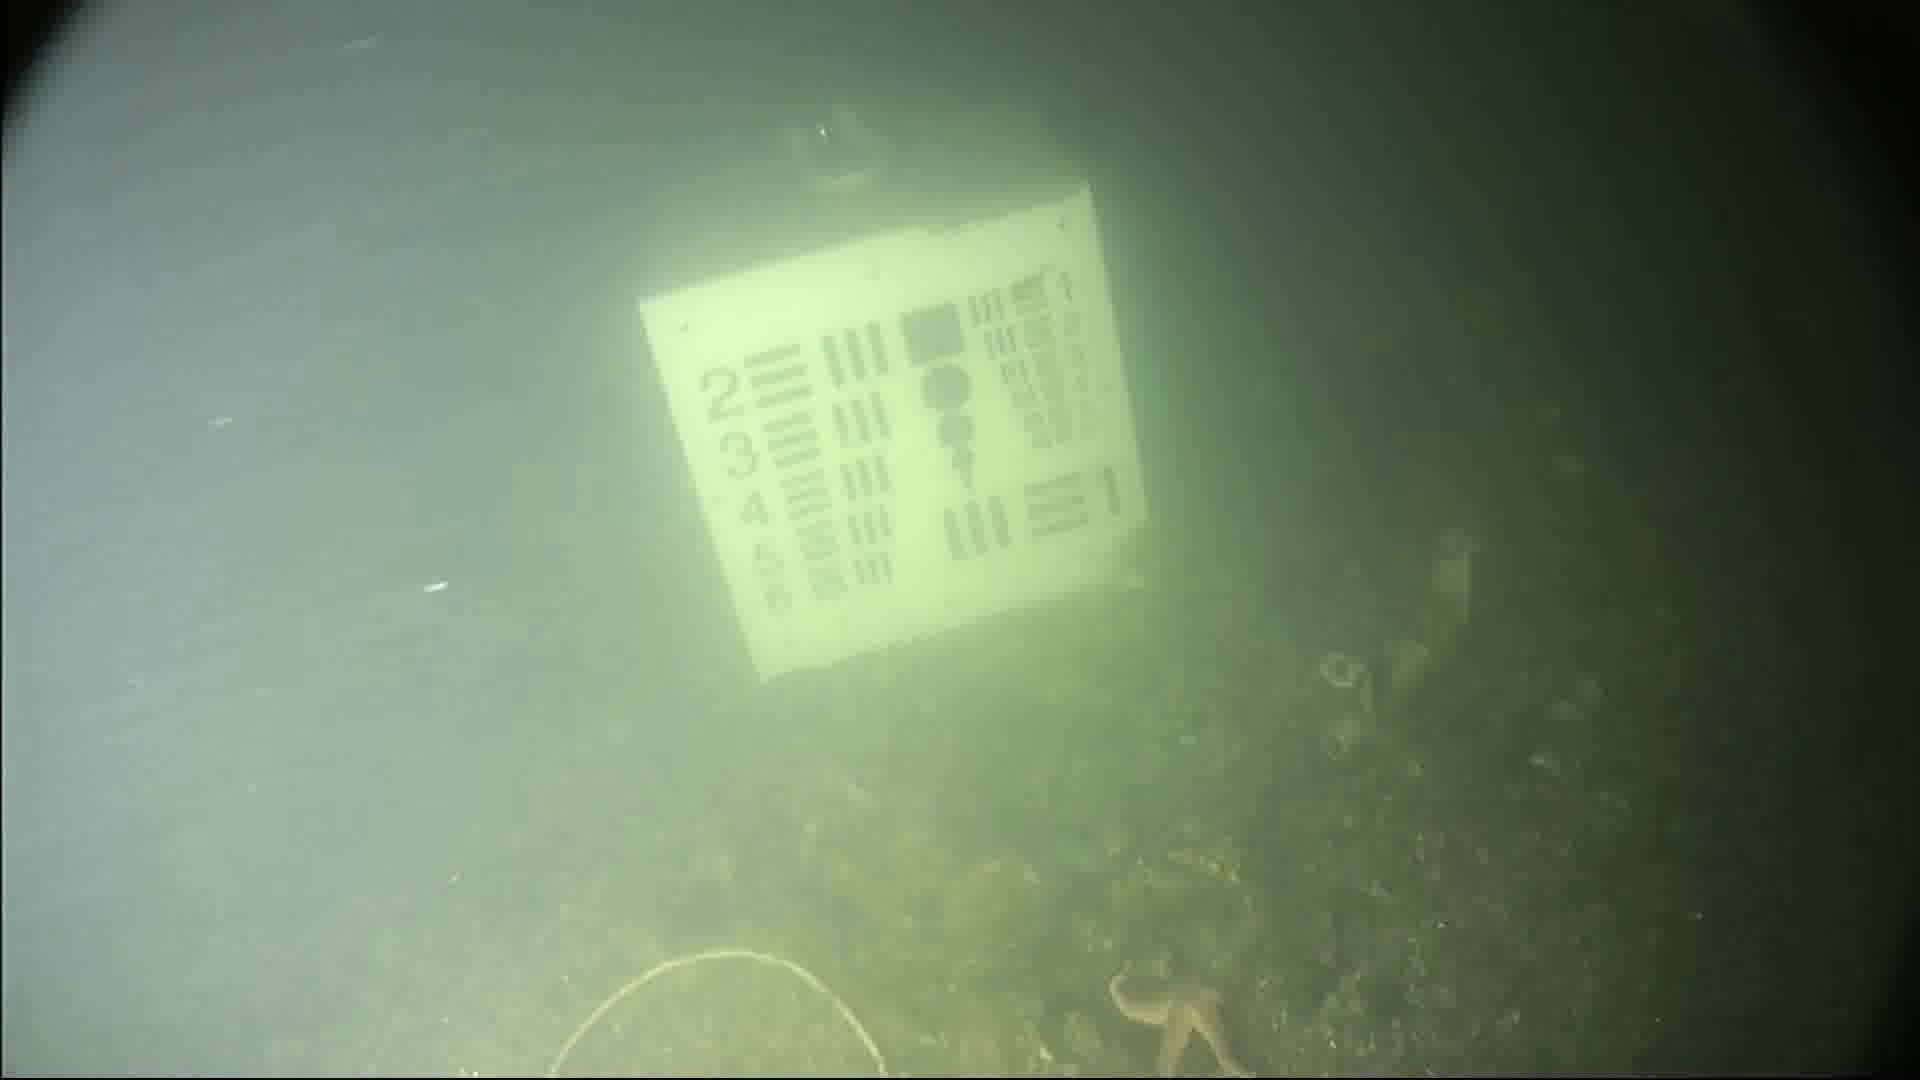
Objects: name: starfish